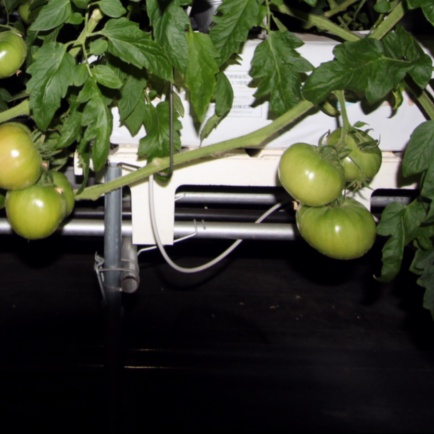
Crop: tomato